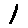
Label: 1